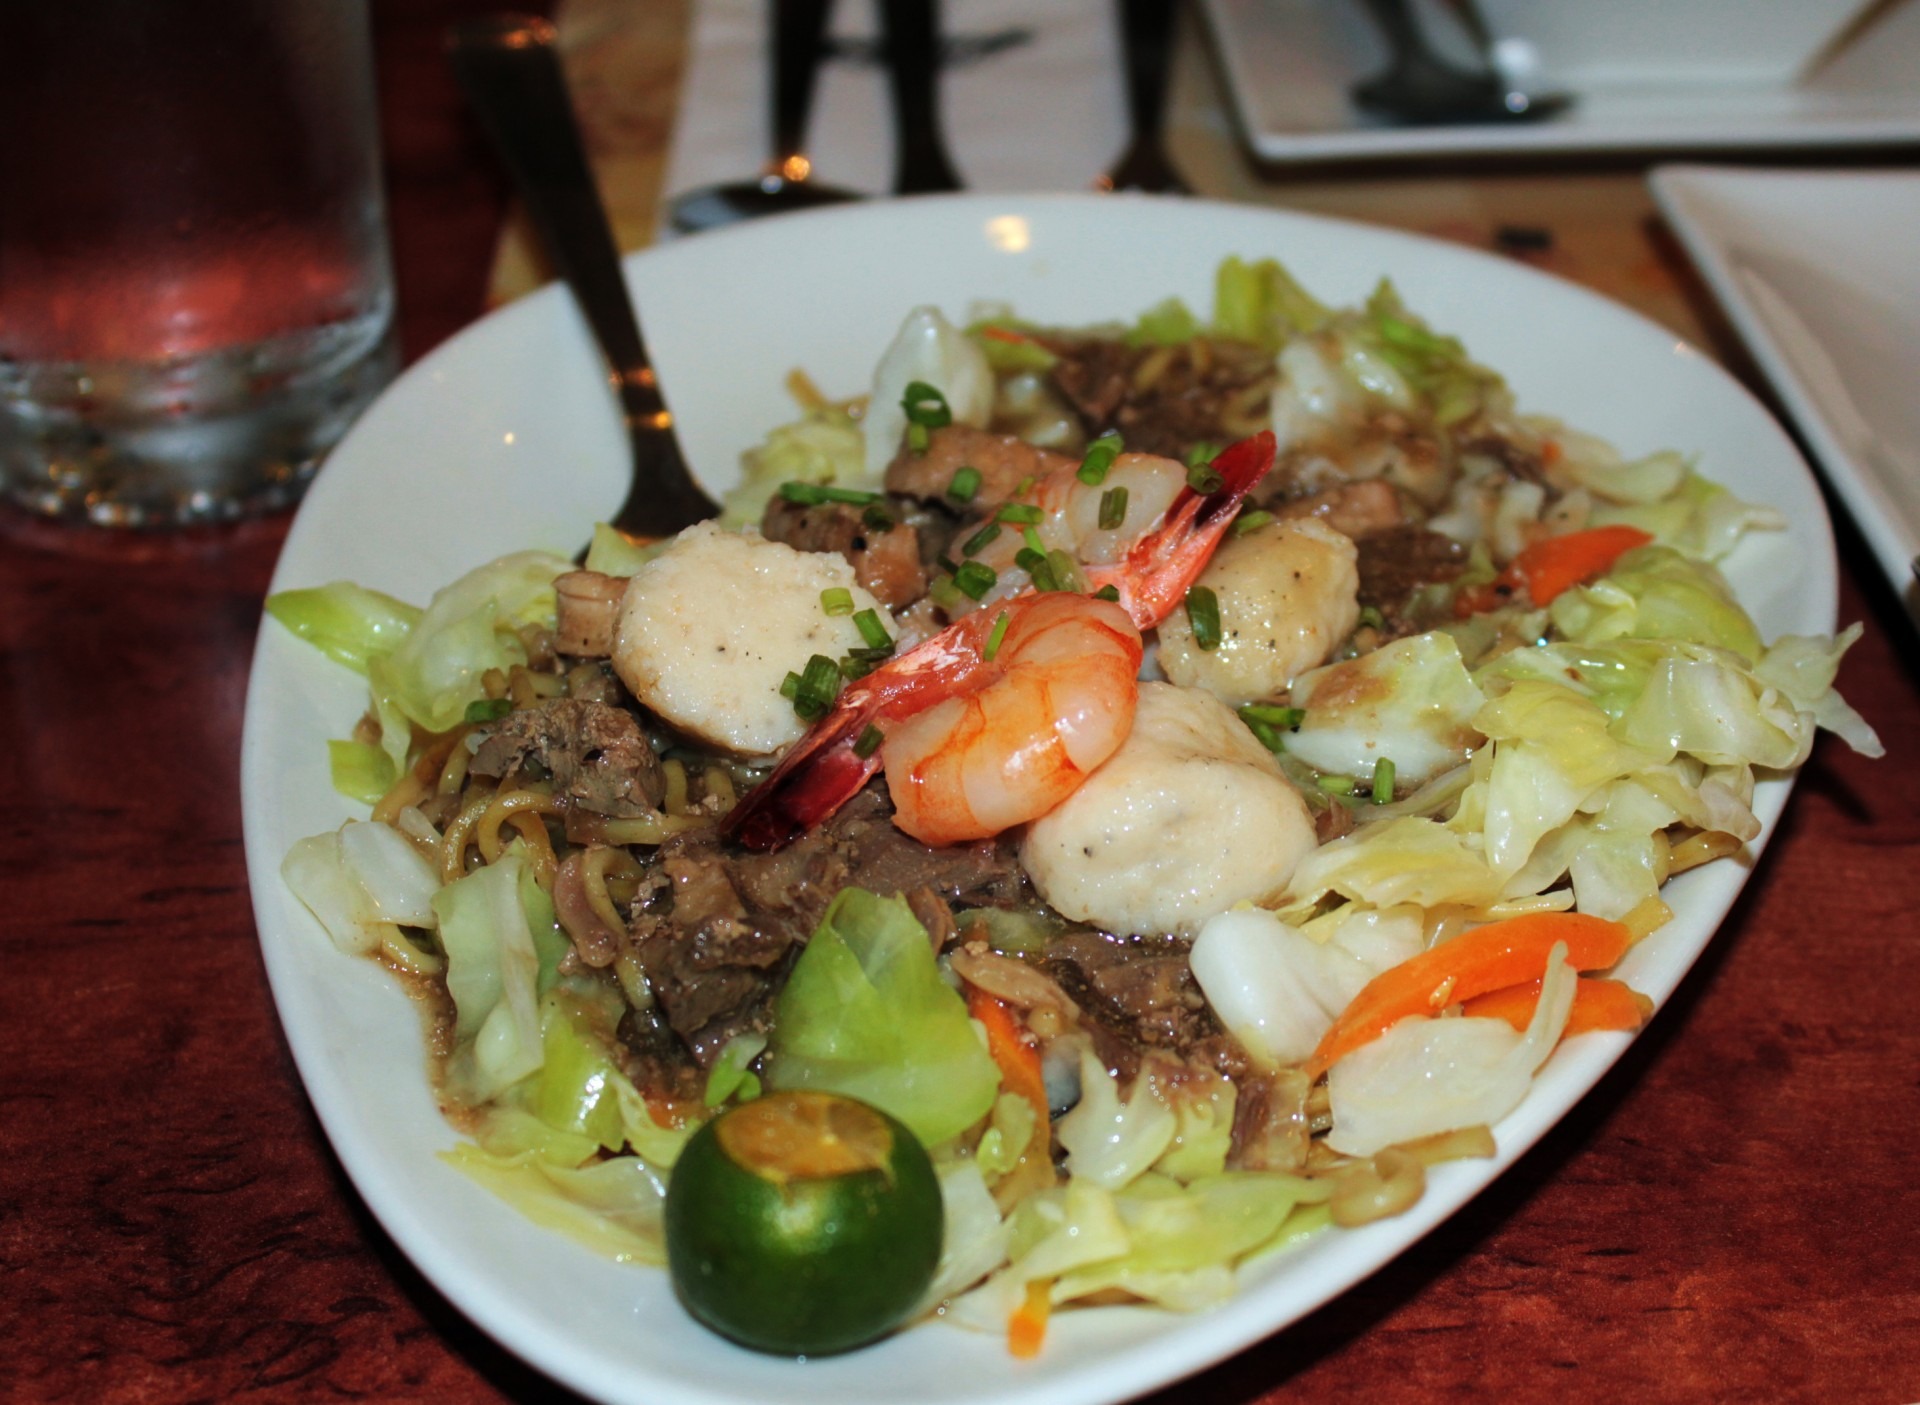
restaurant, dish, meal, food, salad, produce, meat, lunch, cuisine, pasta, spoon, shrimp, asian food, noodles, vegetables, delicious food, yummy, supper, thai food, southeast asian food, pancit canton, guisado, calamansi, filipino food